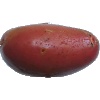
Label: Potato Red Washed 1